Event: Ecuador Earthquake
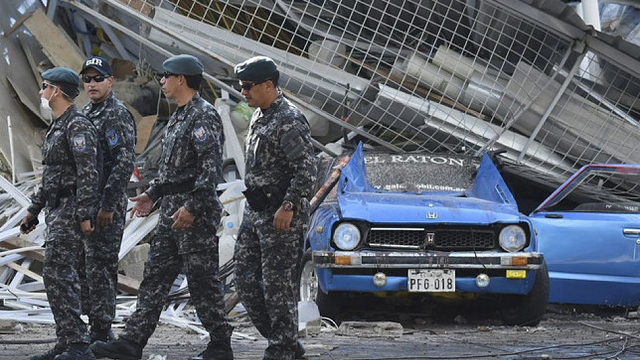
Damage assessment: damage